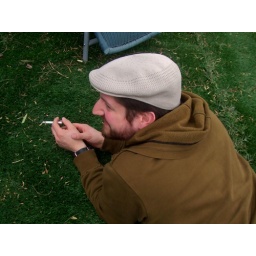
Mike rubs his body all over the dirty fake grass